Plain Township, Franklin County, Ohio

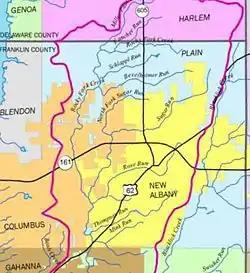
The runs of the Rocky Fork Creek and Blacklick Creek in Plain Township (blue) and New Albany (yellow), in the northeast corner of Franklin County.

Located in the northeastern corner of the county, it consists of a large section in the north and east and several small "islands" in the southwest. While the islands are surrounded by the city of Columbus, the large section borders the following townships and cities: